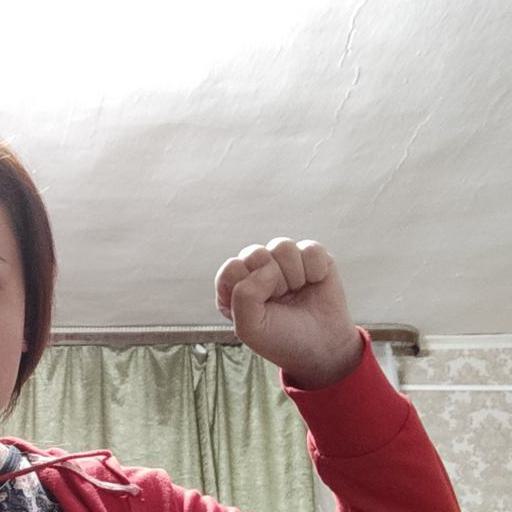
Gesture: fist